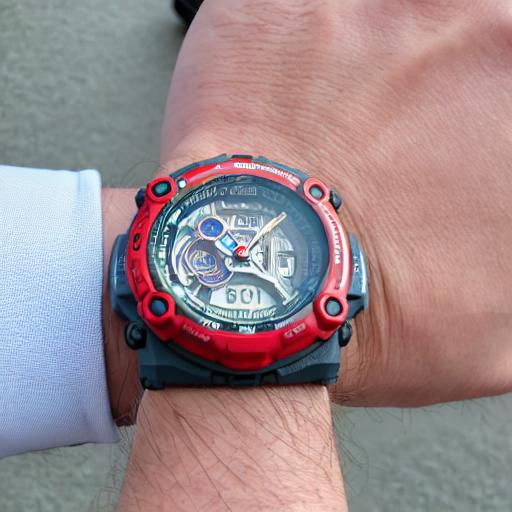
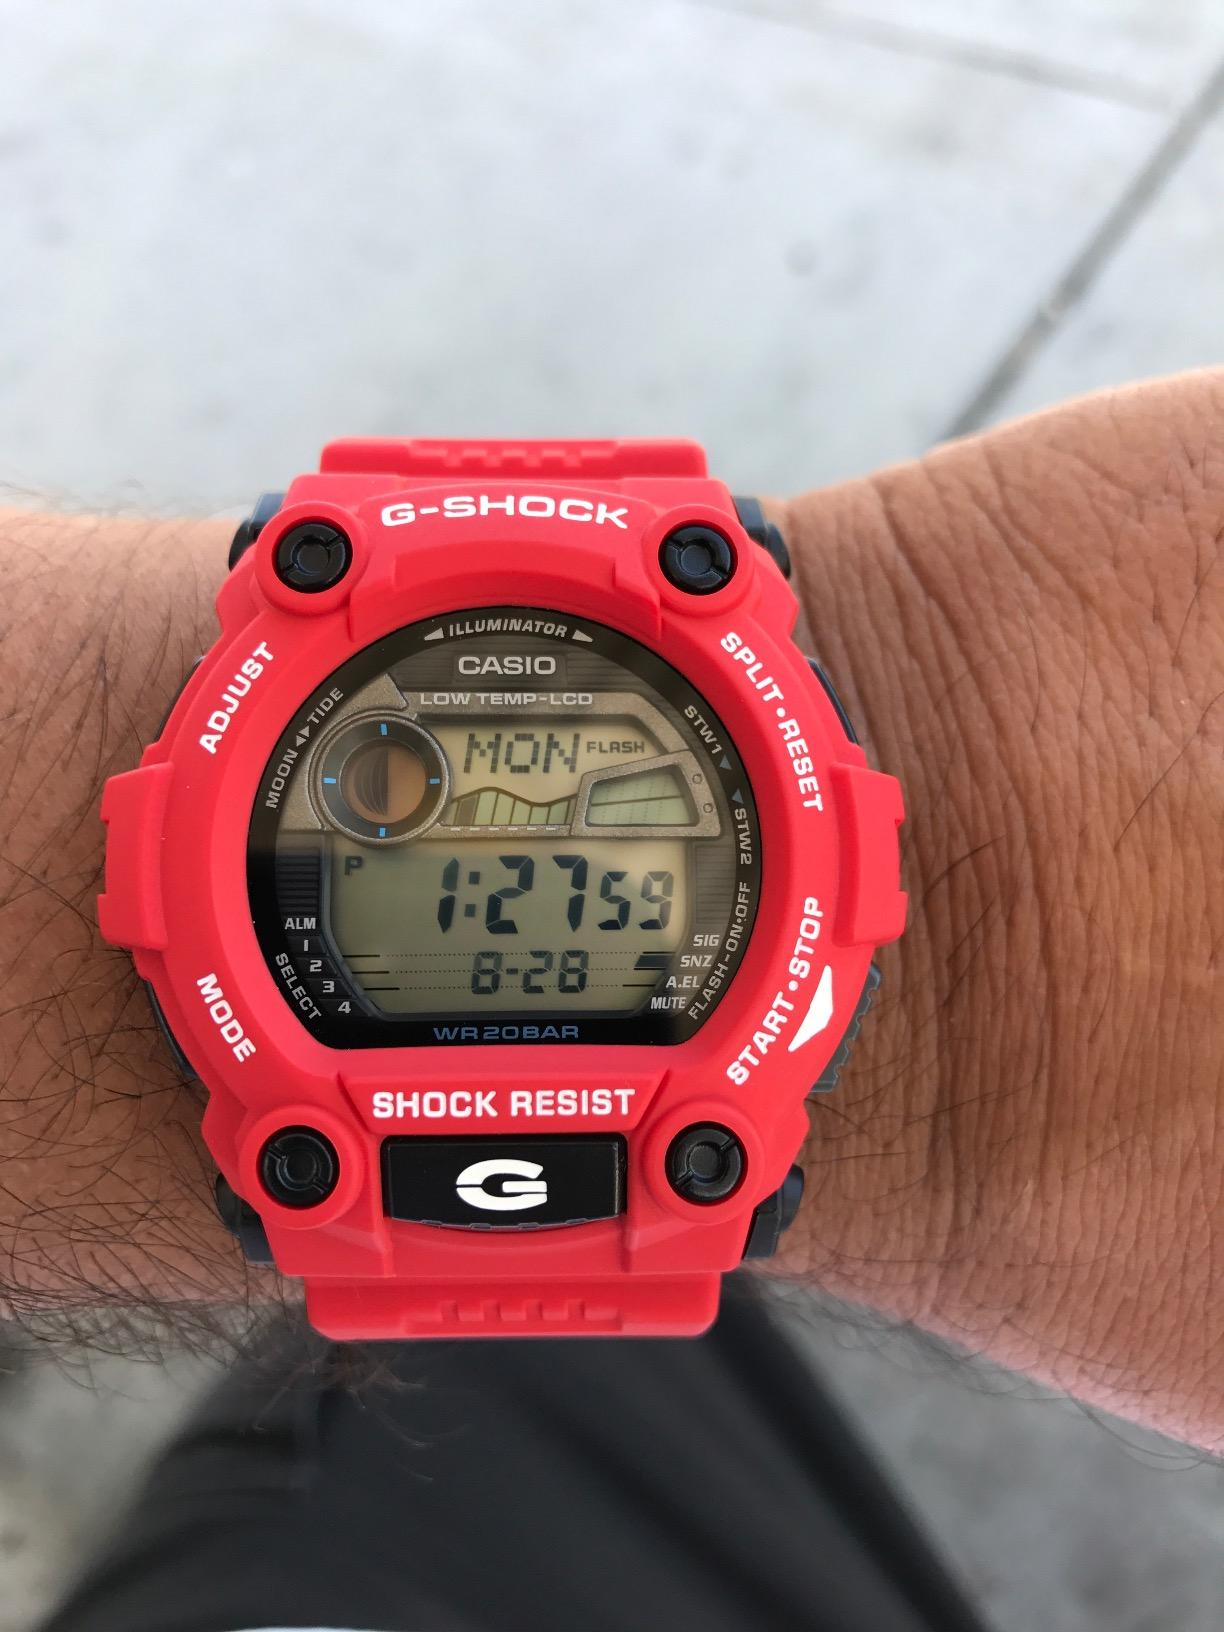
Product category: accessories_watch
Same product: no